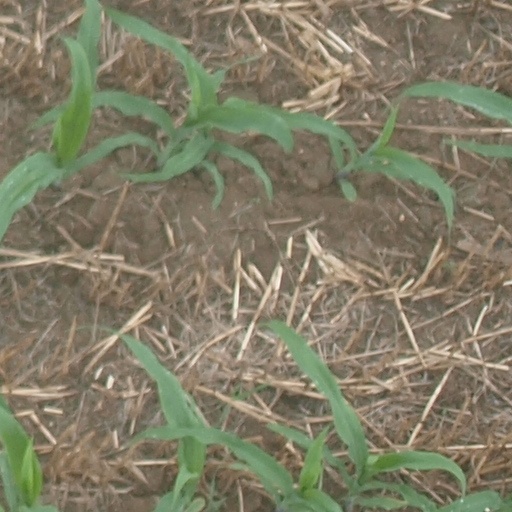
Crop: maize; corn